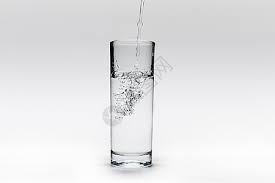
Label: glass